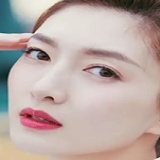
diễn viên Giang Sơ Ảnh